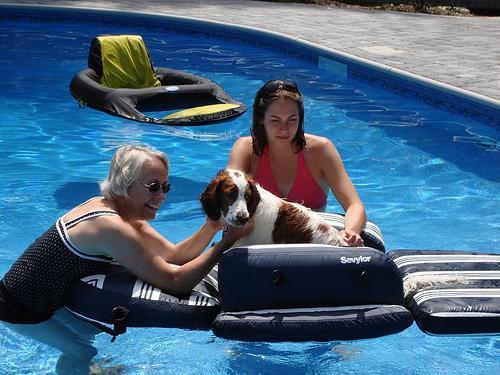
Welsh_springer_spaniel